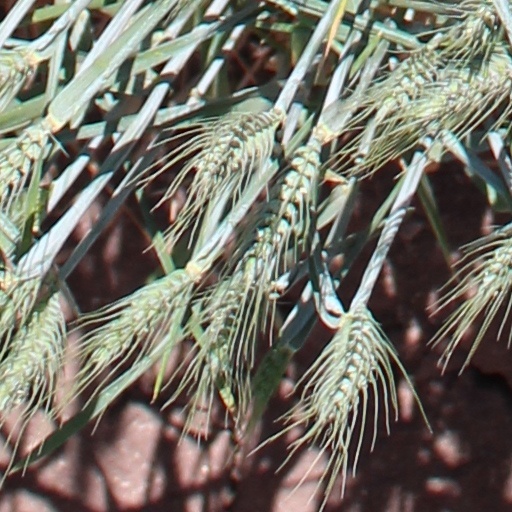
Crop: wheat